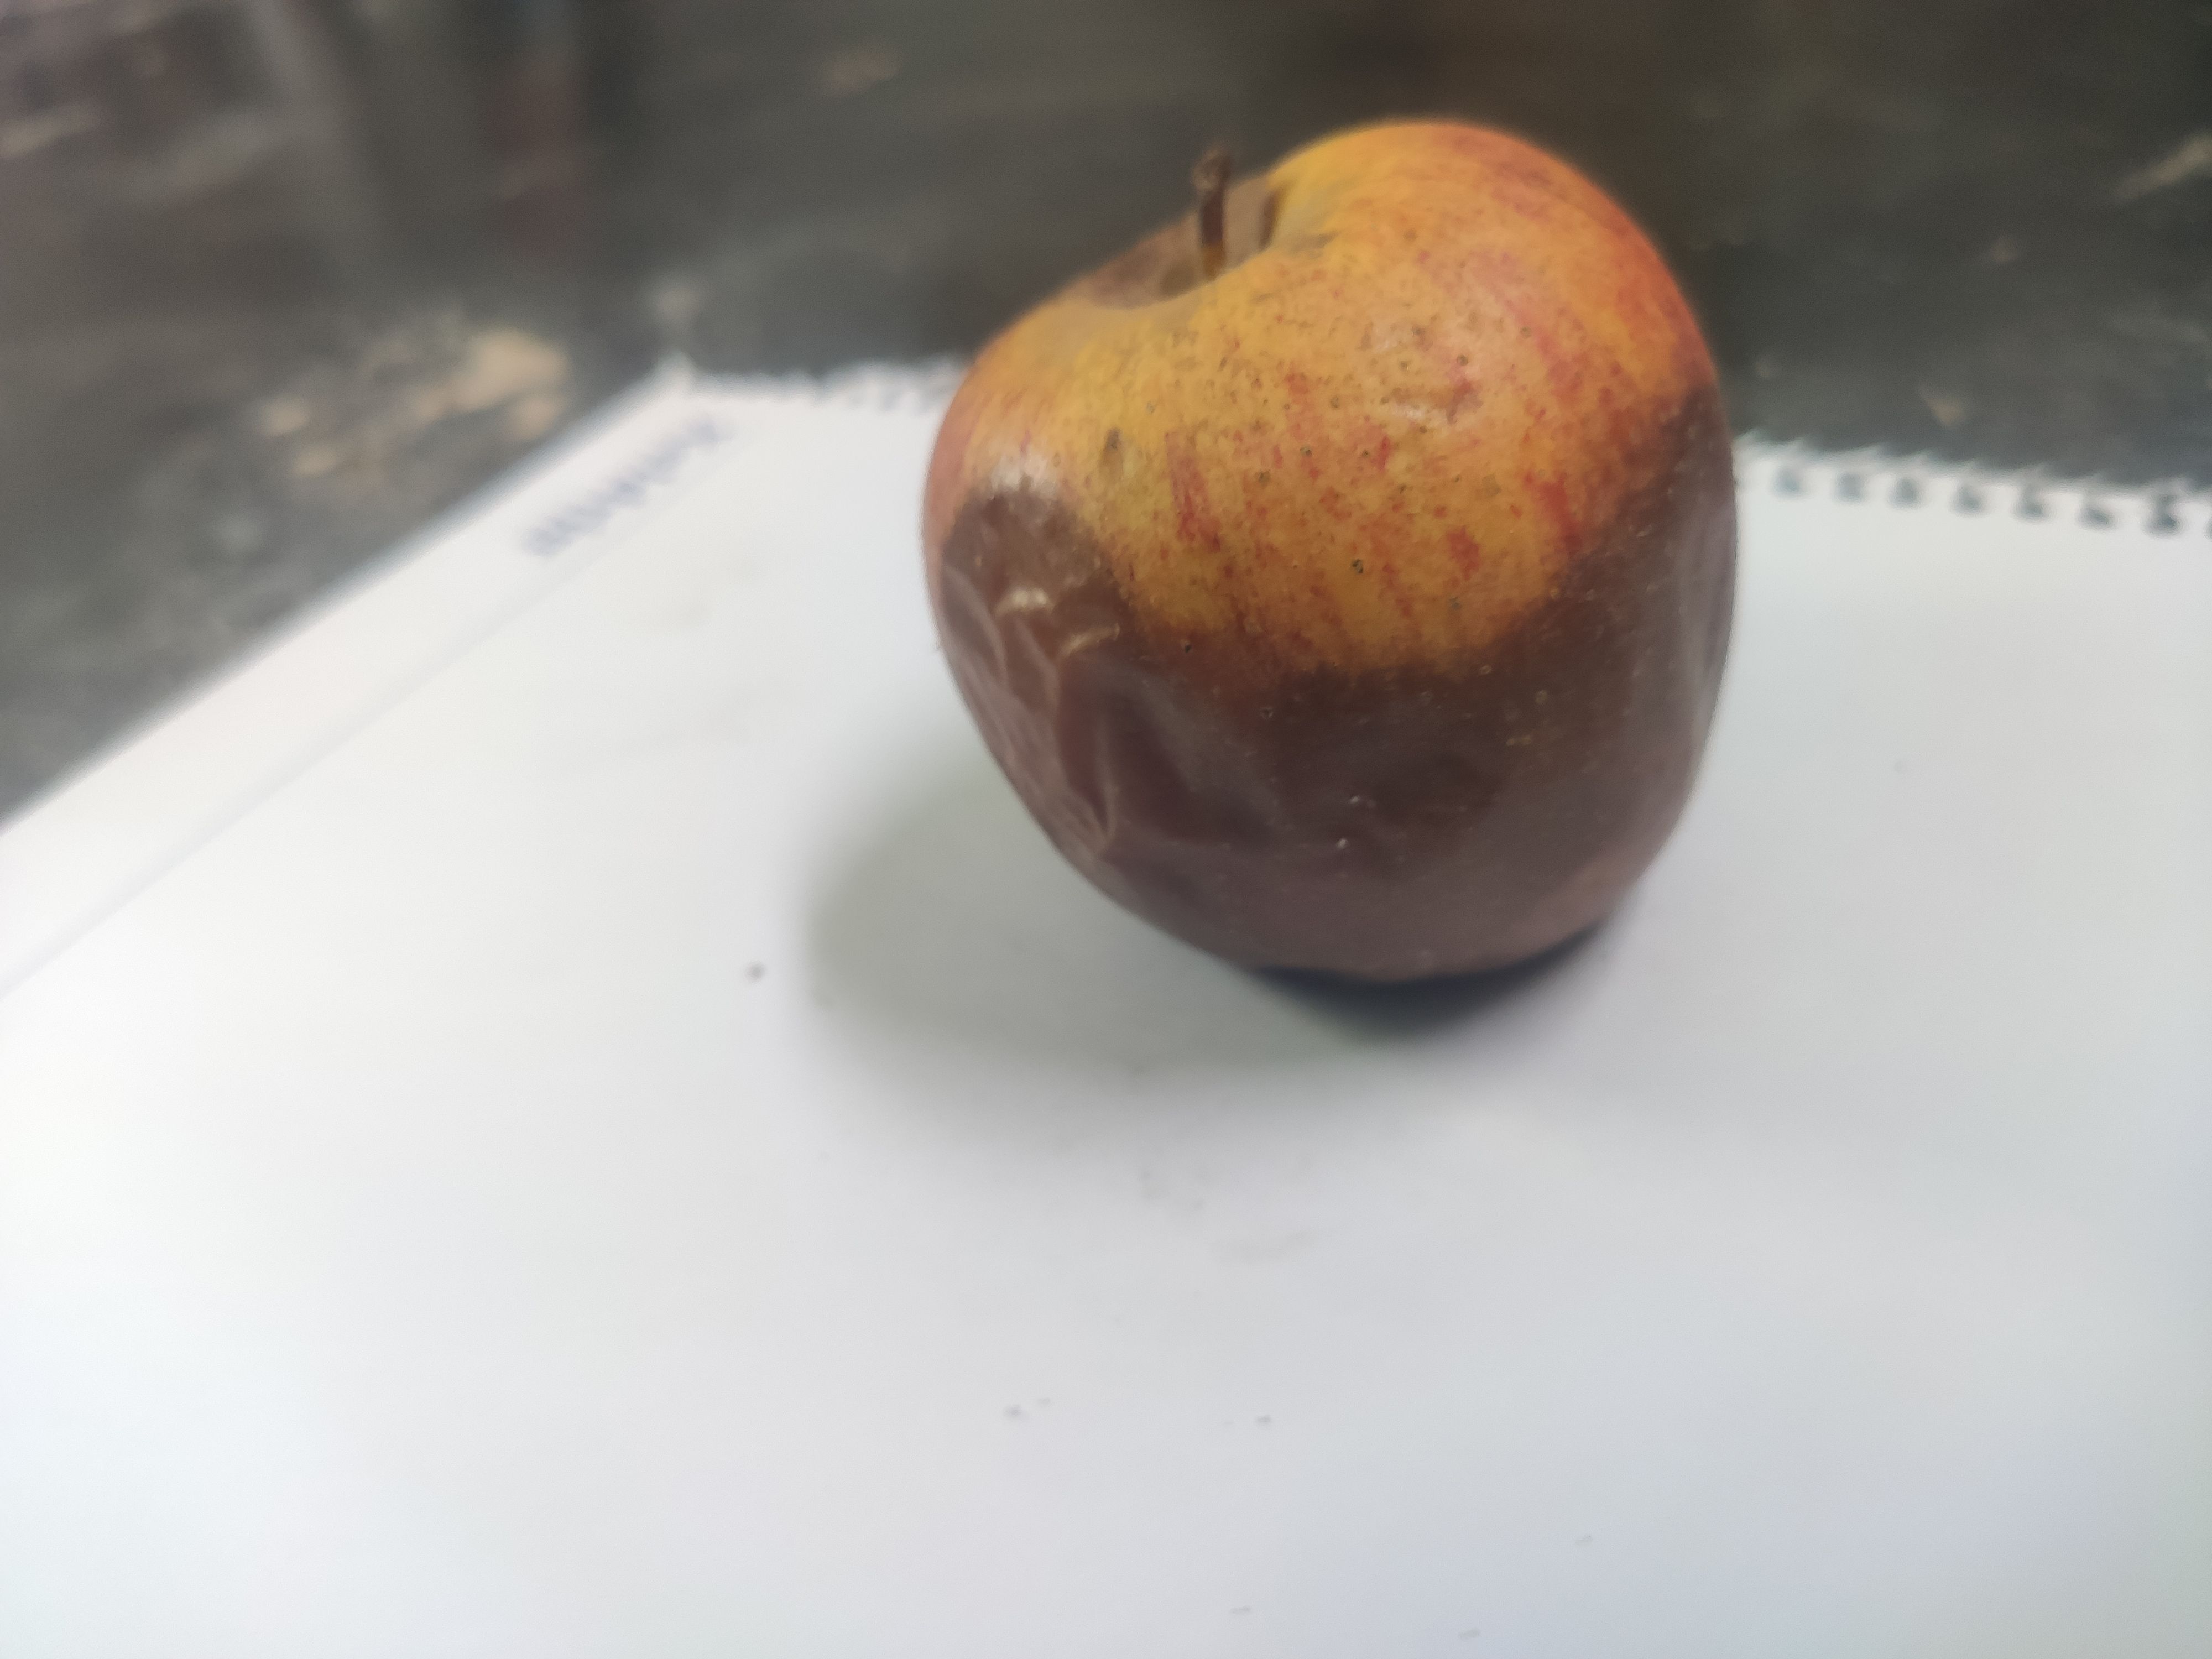
Fruit: apple
Grade: 3rd-grade